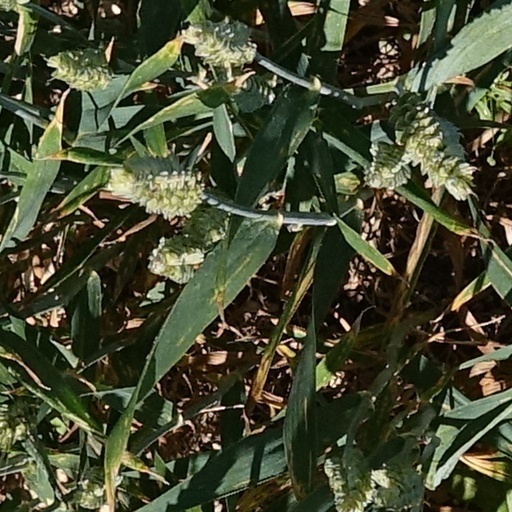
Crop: wheat